Ben Brown (cricketer)

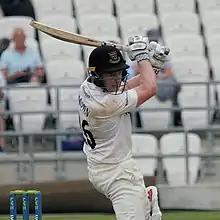
Brown batting for Sussex in June 2021

Ben Christopher Brown (born 23 November 1988) is an English cricketer who plays for Hampshire County Cricket Club as a wicket-keeper and right-handed batsman. He had previously played for Sussex County Cricket Club serving as captain from 2017 to 2021.